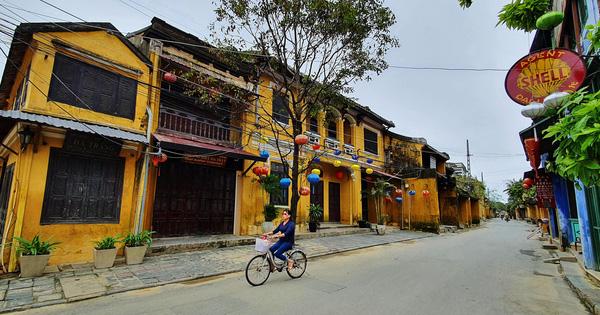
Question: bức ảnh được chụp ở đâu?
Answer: một con phố